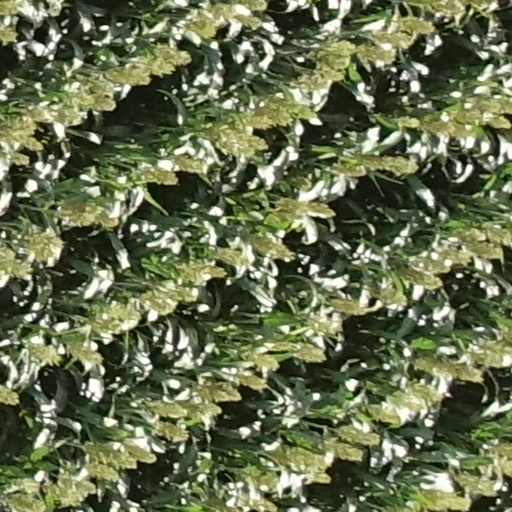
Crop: sorghum